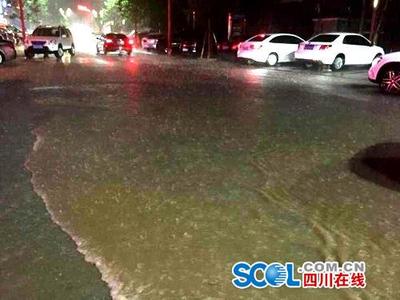
Weather: rain or strom